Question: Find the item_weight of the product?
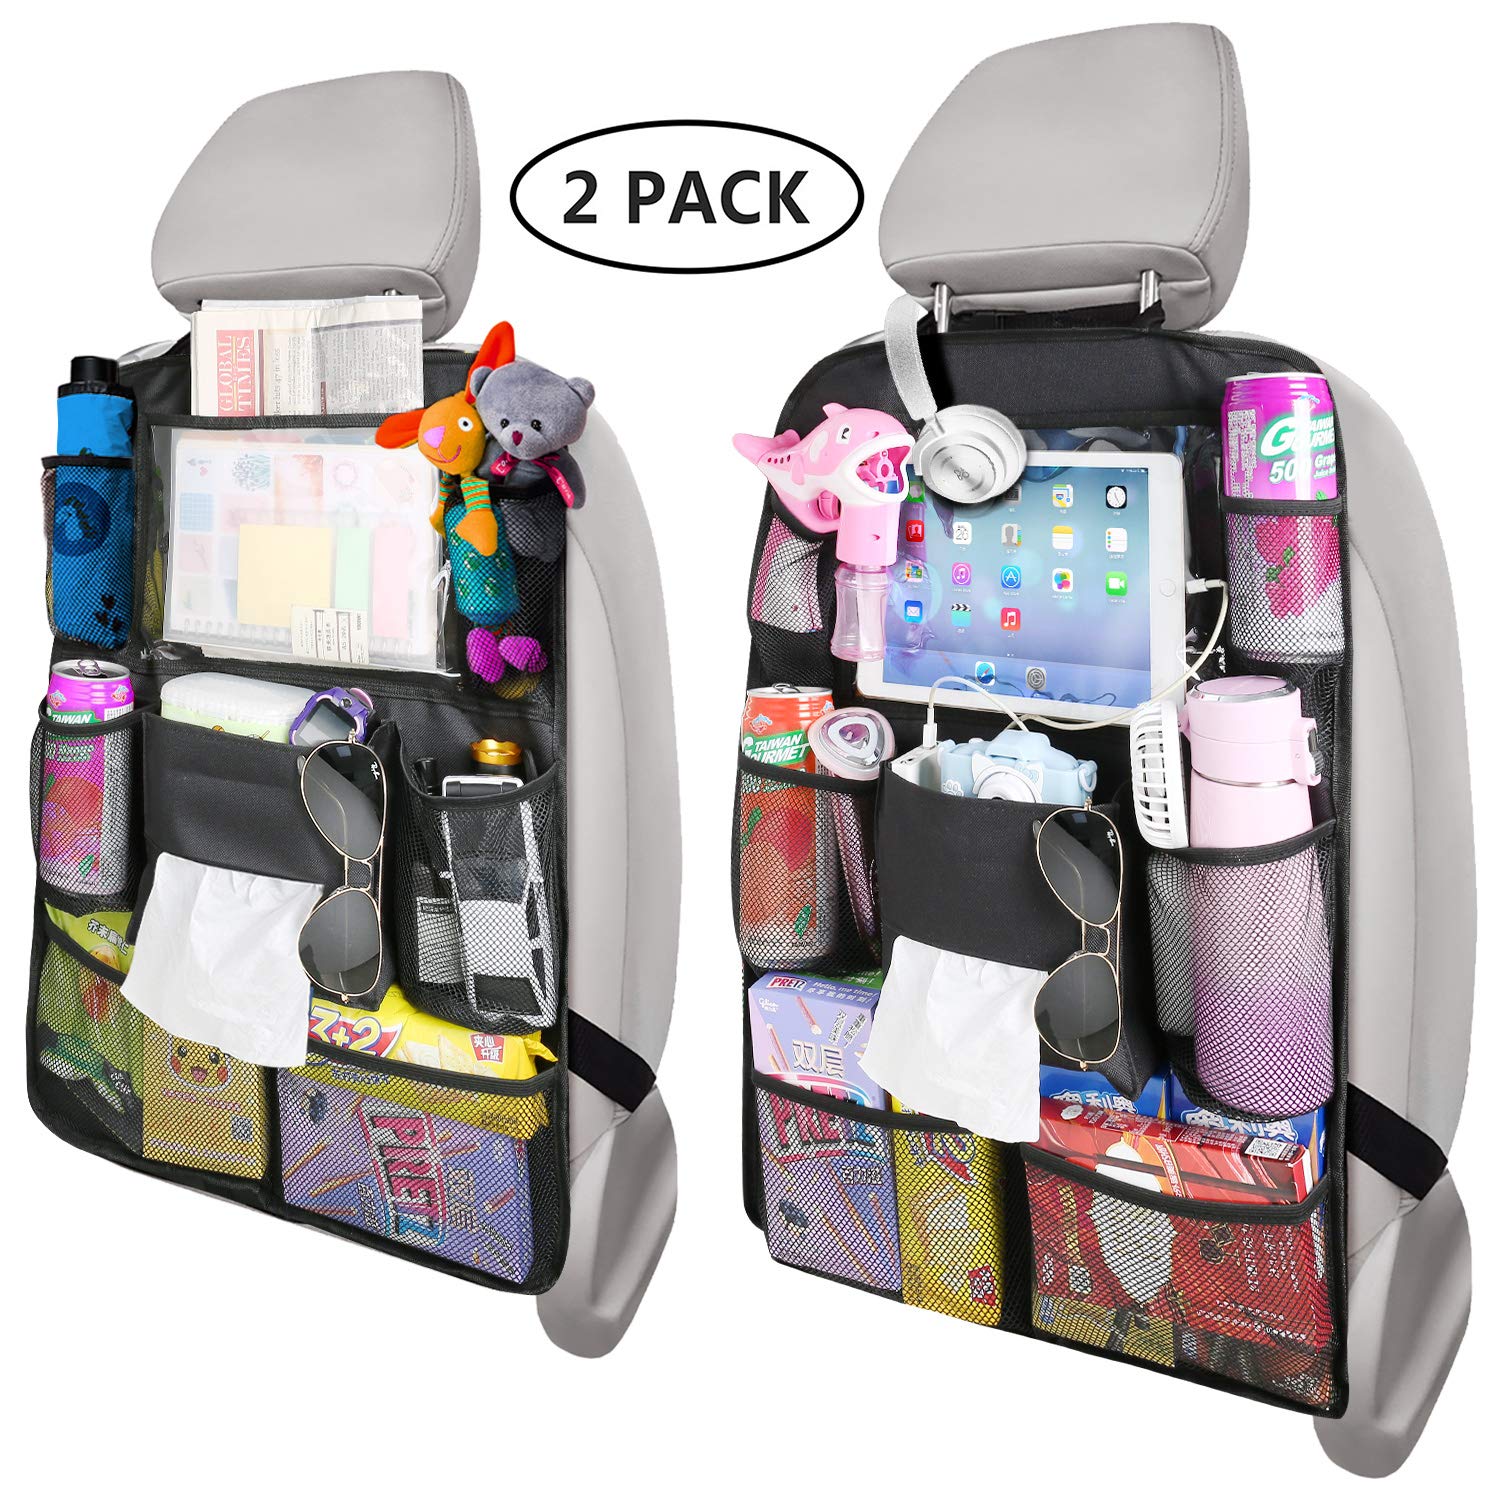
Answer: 50.0 gram